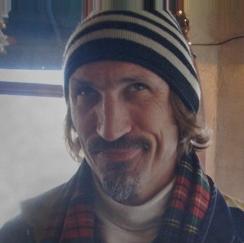
Age: 51